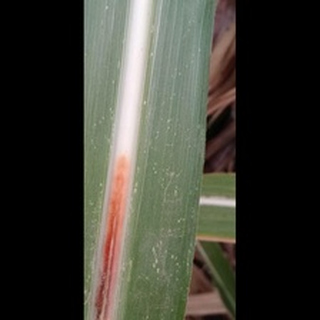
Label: sugarcane_red_rot